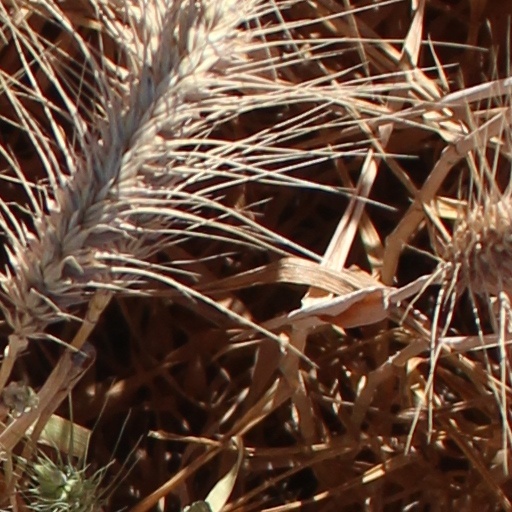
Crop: wheat